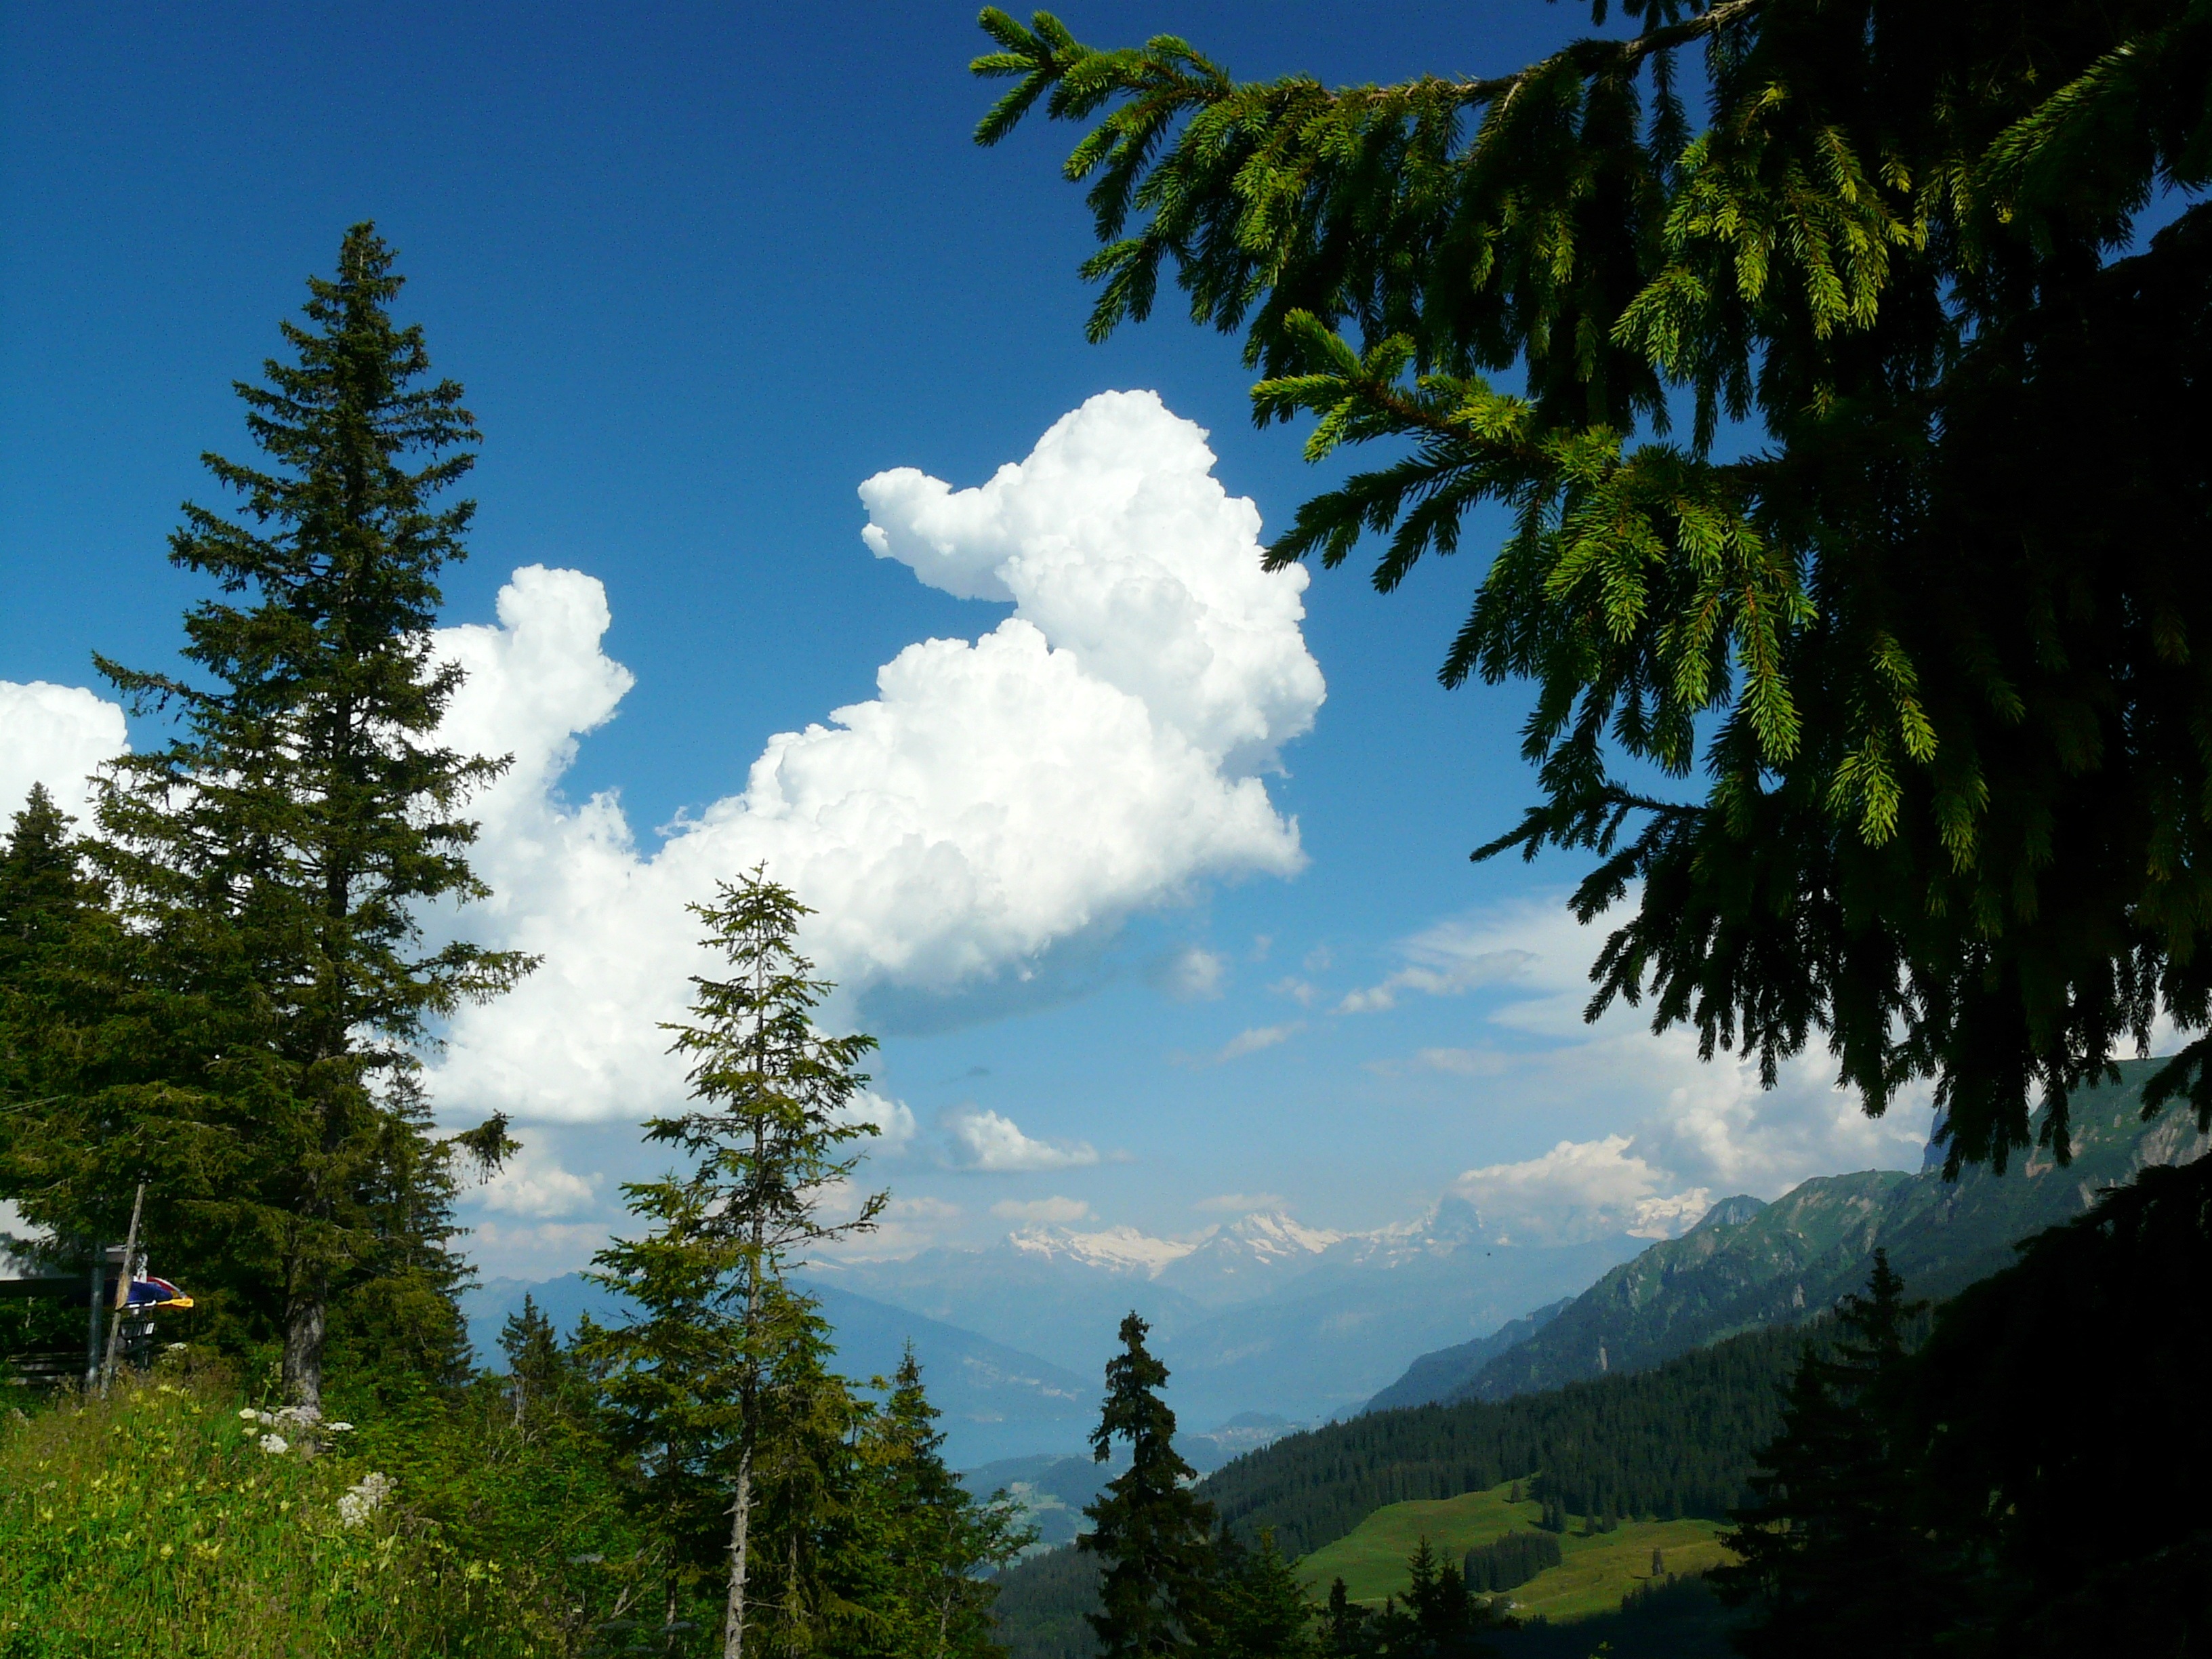
tree, nature, forest, wilderness, mountain, cloud, plant, sky, meadow, sunlight, leaf, mountain range, summer, alpine, blue, ridge, mountains, habitat, firs, ecosystem, clouds form, woody plant, mountainous landforms